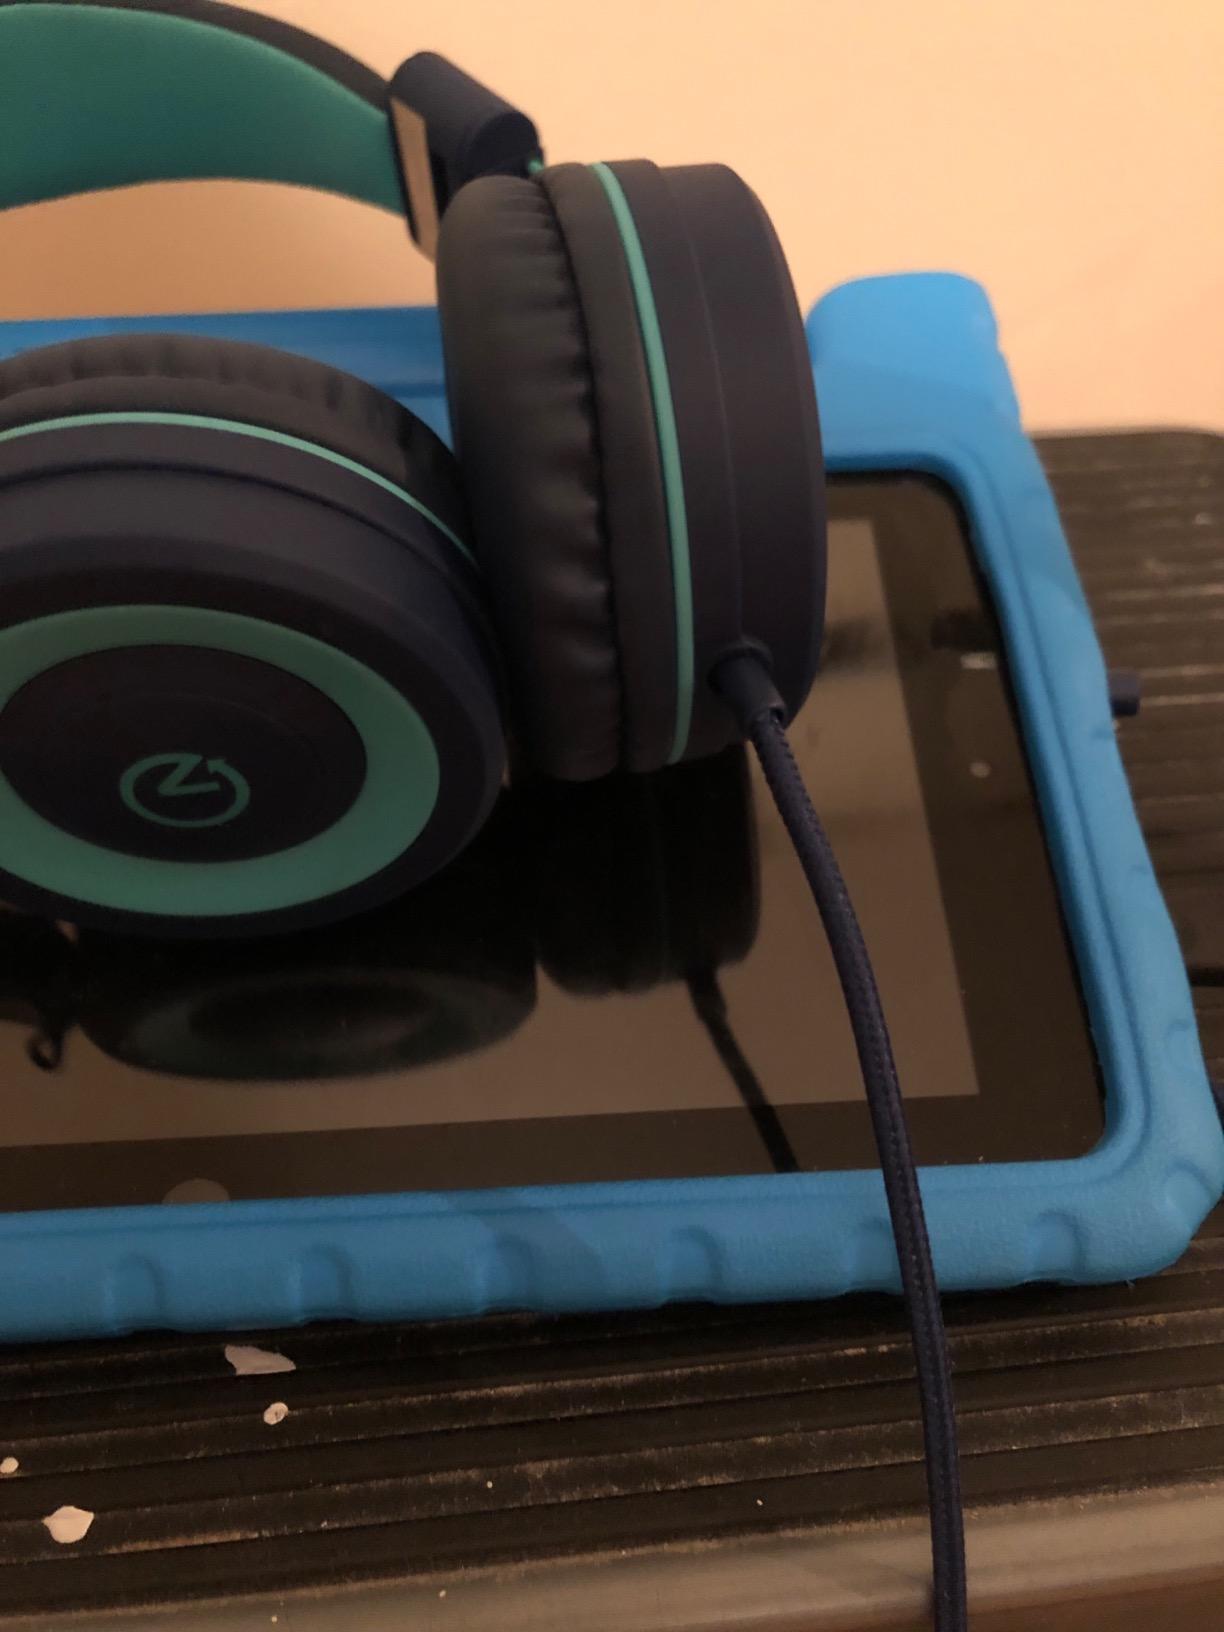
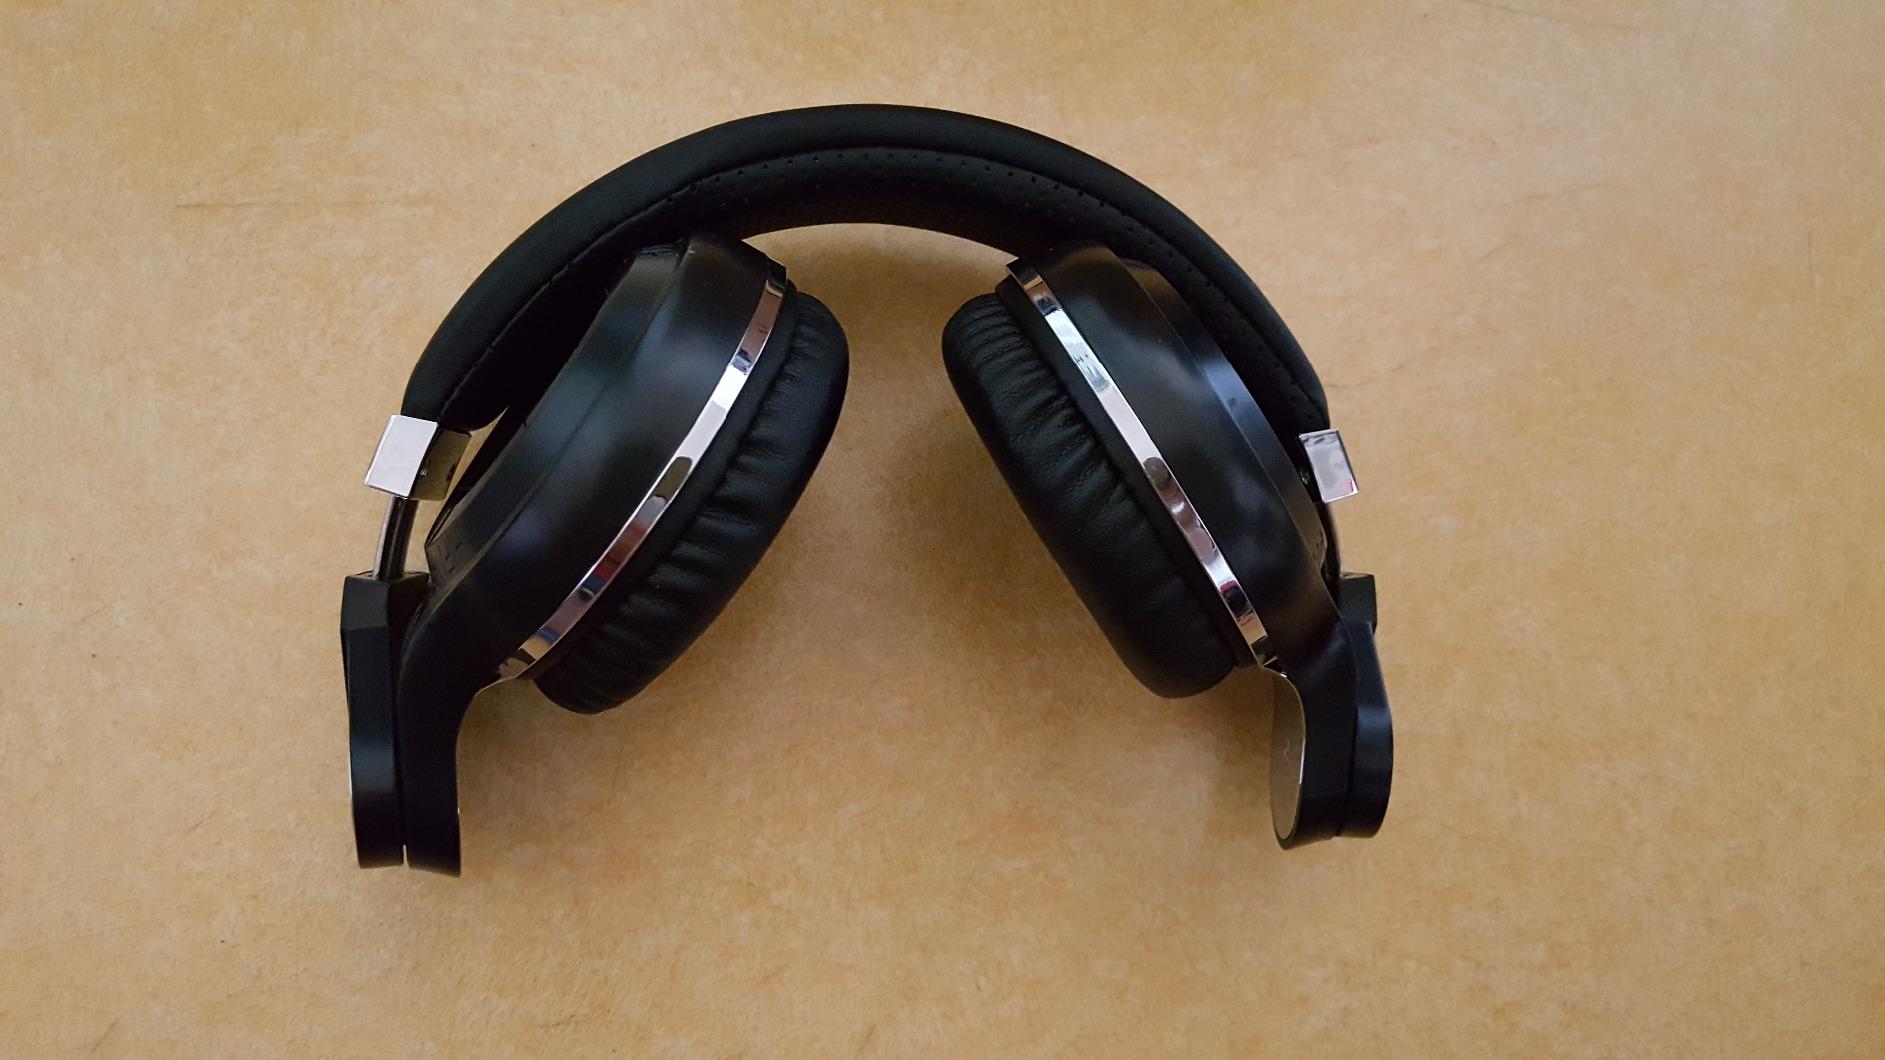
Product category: headphones
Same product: no